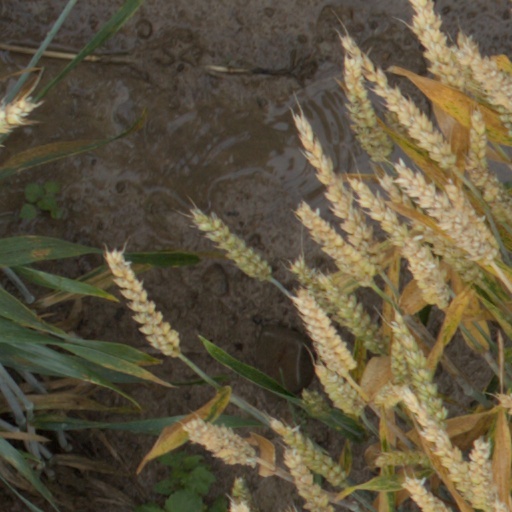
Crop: wheat